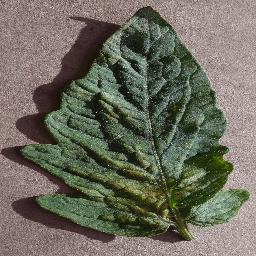
Label: Tomato___Spider_mites Two-spotted_spider_mite